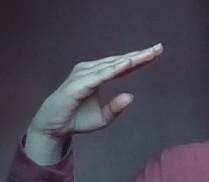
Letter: jeem